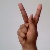
The image shows a hand gesture representing the letter 'K' in Indian Sign Language.